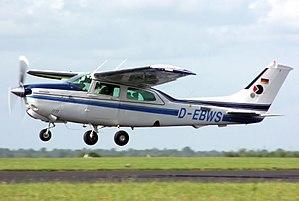
Le Cessna 210 est un avion monomoteur à aile haute qui a effectué son premier vol en janvier 1957 dont l'originalité, pour l'époque, est de posséder un train escamotable. La cinématique de ce train, du moins sur les premières séries, est particulièrement complexe pour un avion de cette catégorie, les trappes de train se refermant après la sortie du train. La cinématique du train d'atterrissage fut reprise sur le Cessna 177RG dix ans plus tard. Les versions ultérieures du 210 ont une cinématique simplifiée que l'on retrouve sur les Cessna 172RG et 182RG